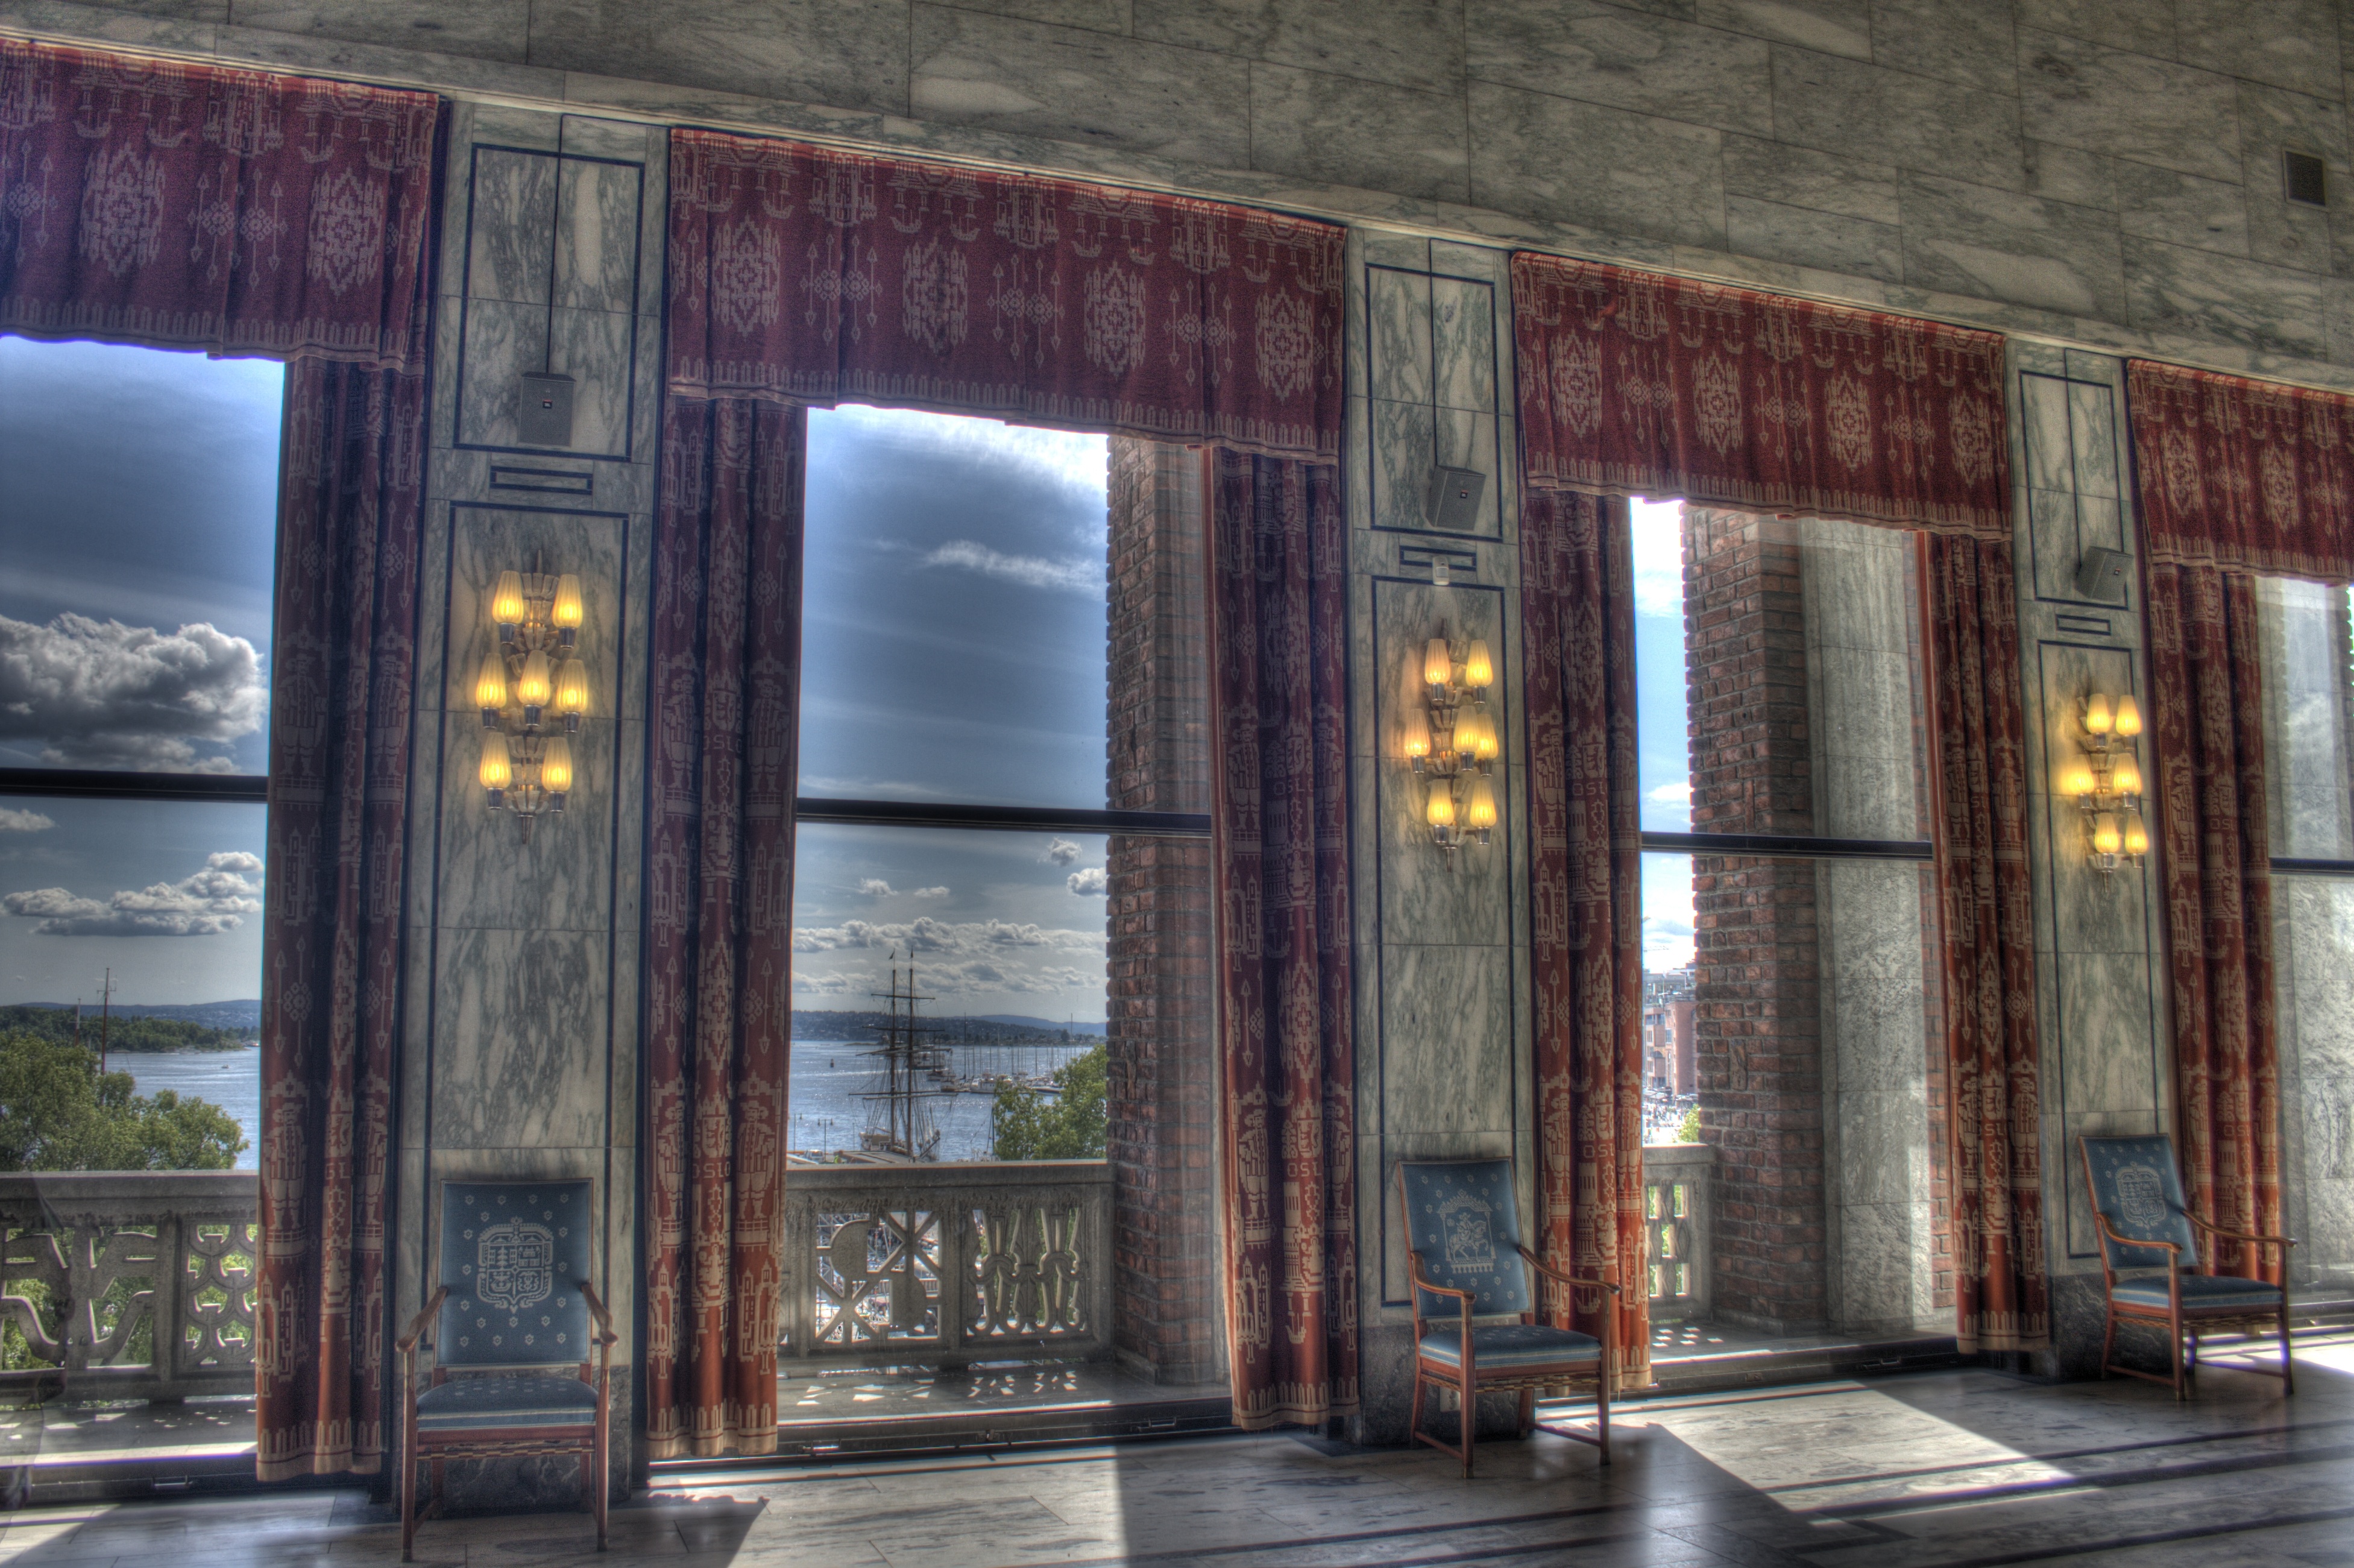
architecture, wood, house, window, home, facade, professional, port, door, interior design, hdr, tourist attraction, estate, norway, oslo, town hall, window covering